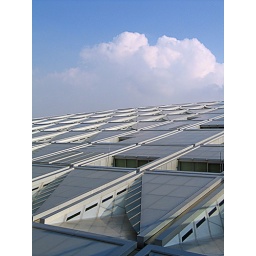
Library of Alexandria, the modern building contains one of the most excitant book collections in the world.